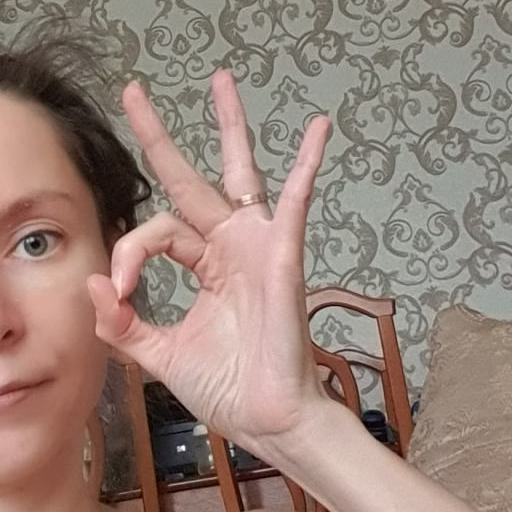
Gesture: ok